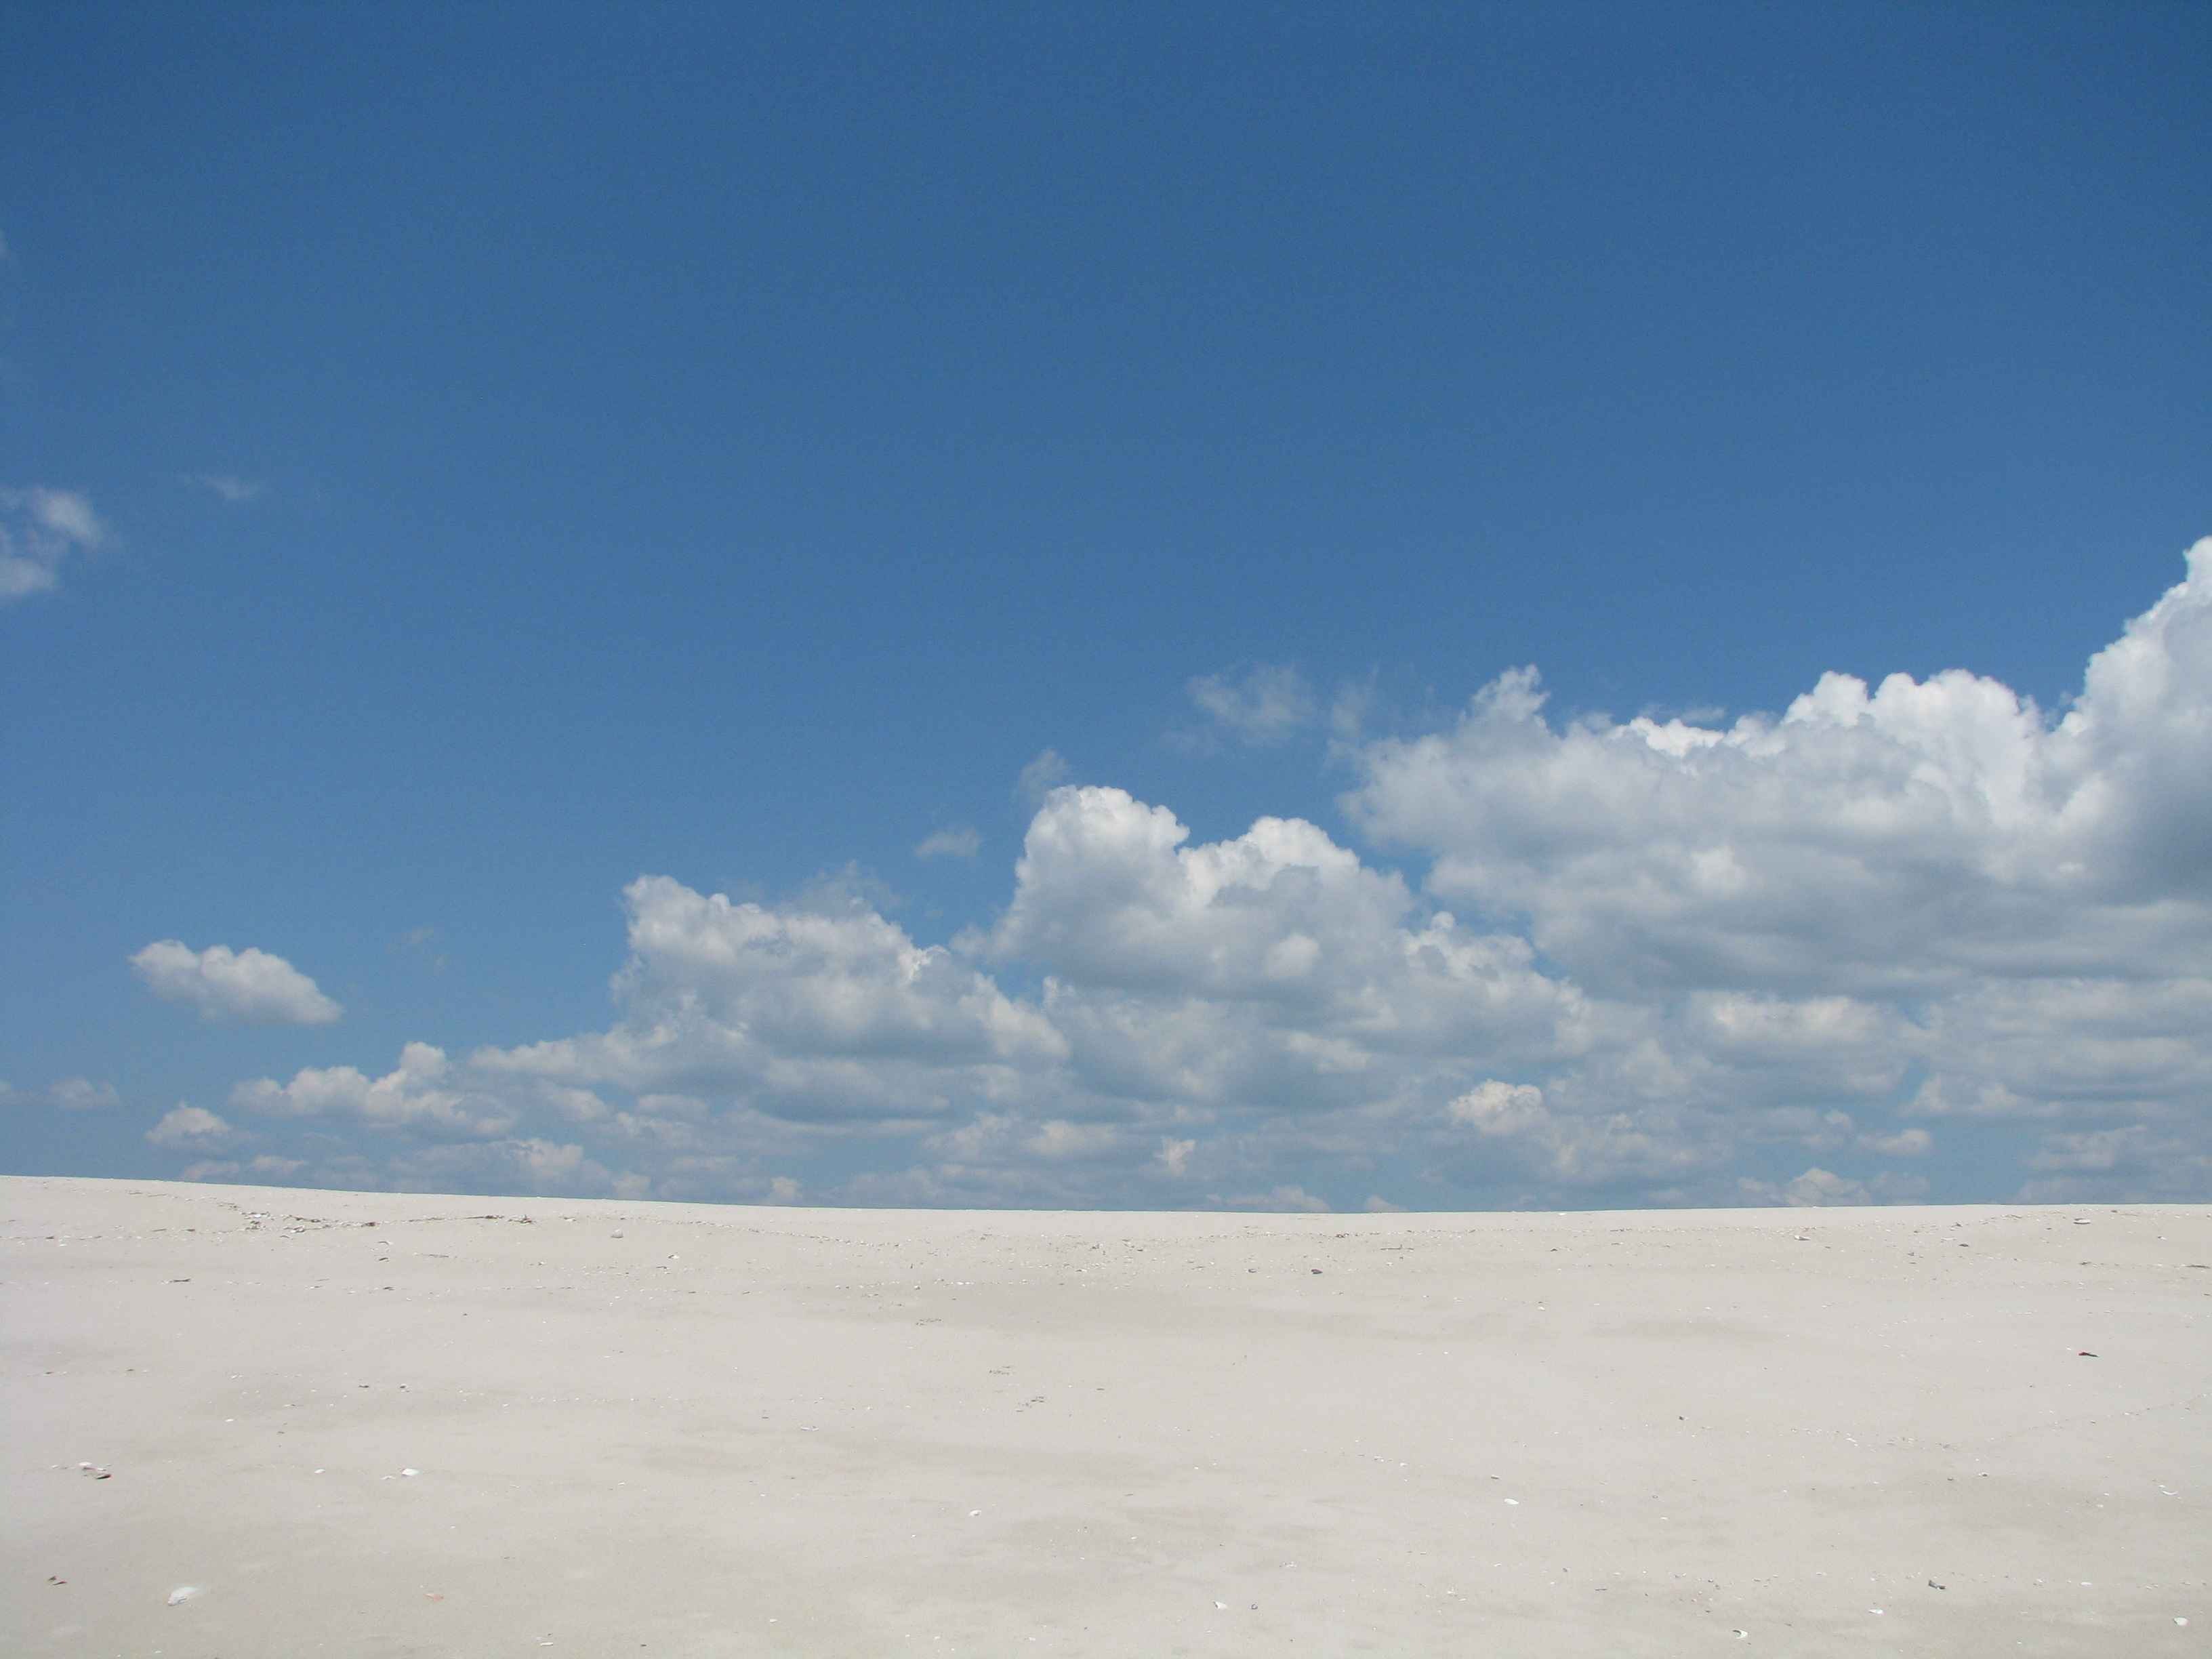
beach, sea, sand, ocean, horizon, cloud, sky, summer, vacation, travel, paradise, tropical, outside, clouds, background, refreshment, plateau, exotic, habitat, ecosystem, salt lake, landform, natural environment, aeolian landform